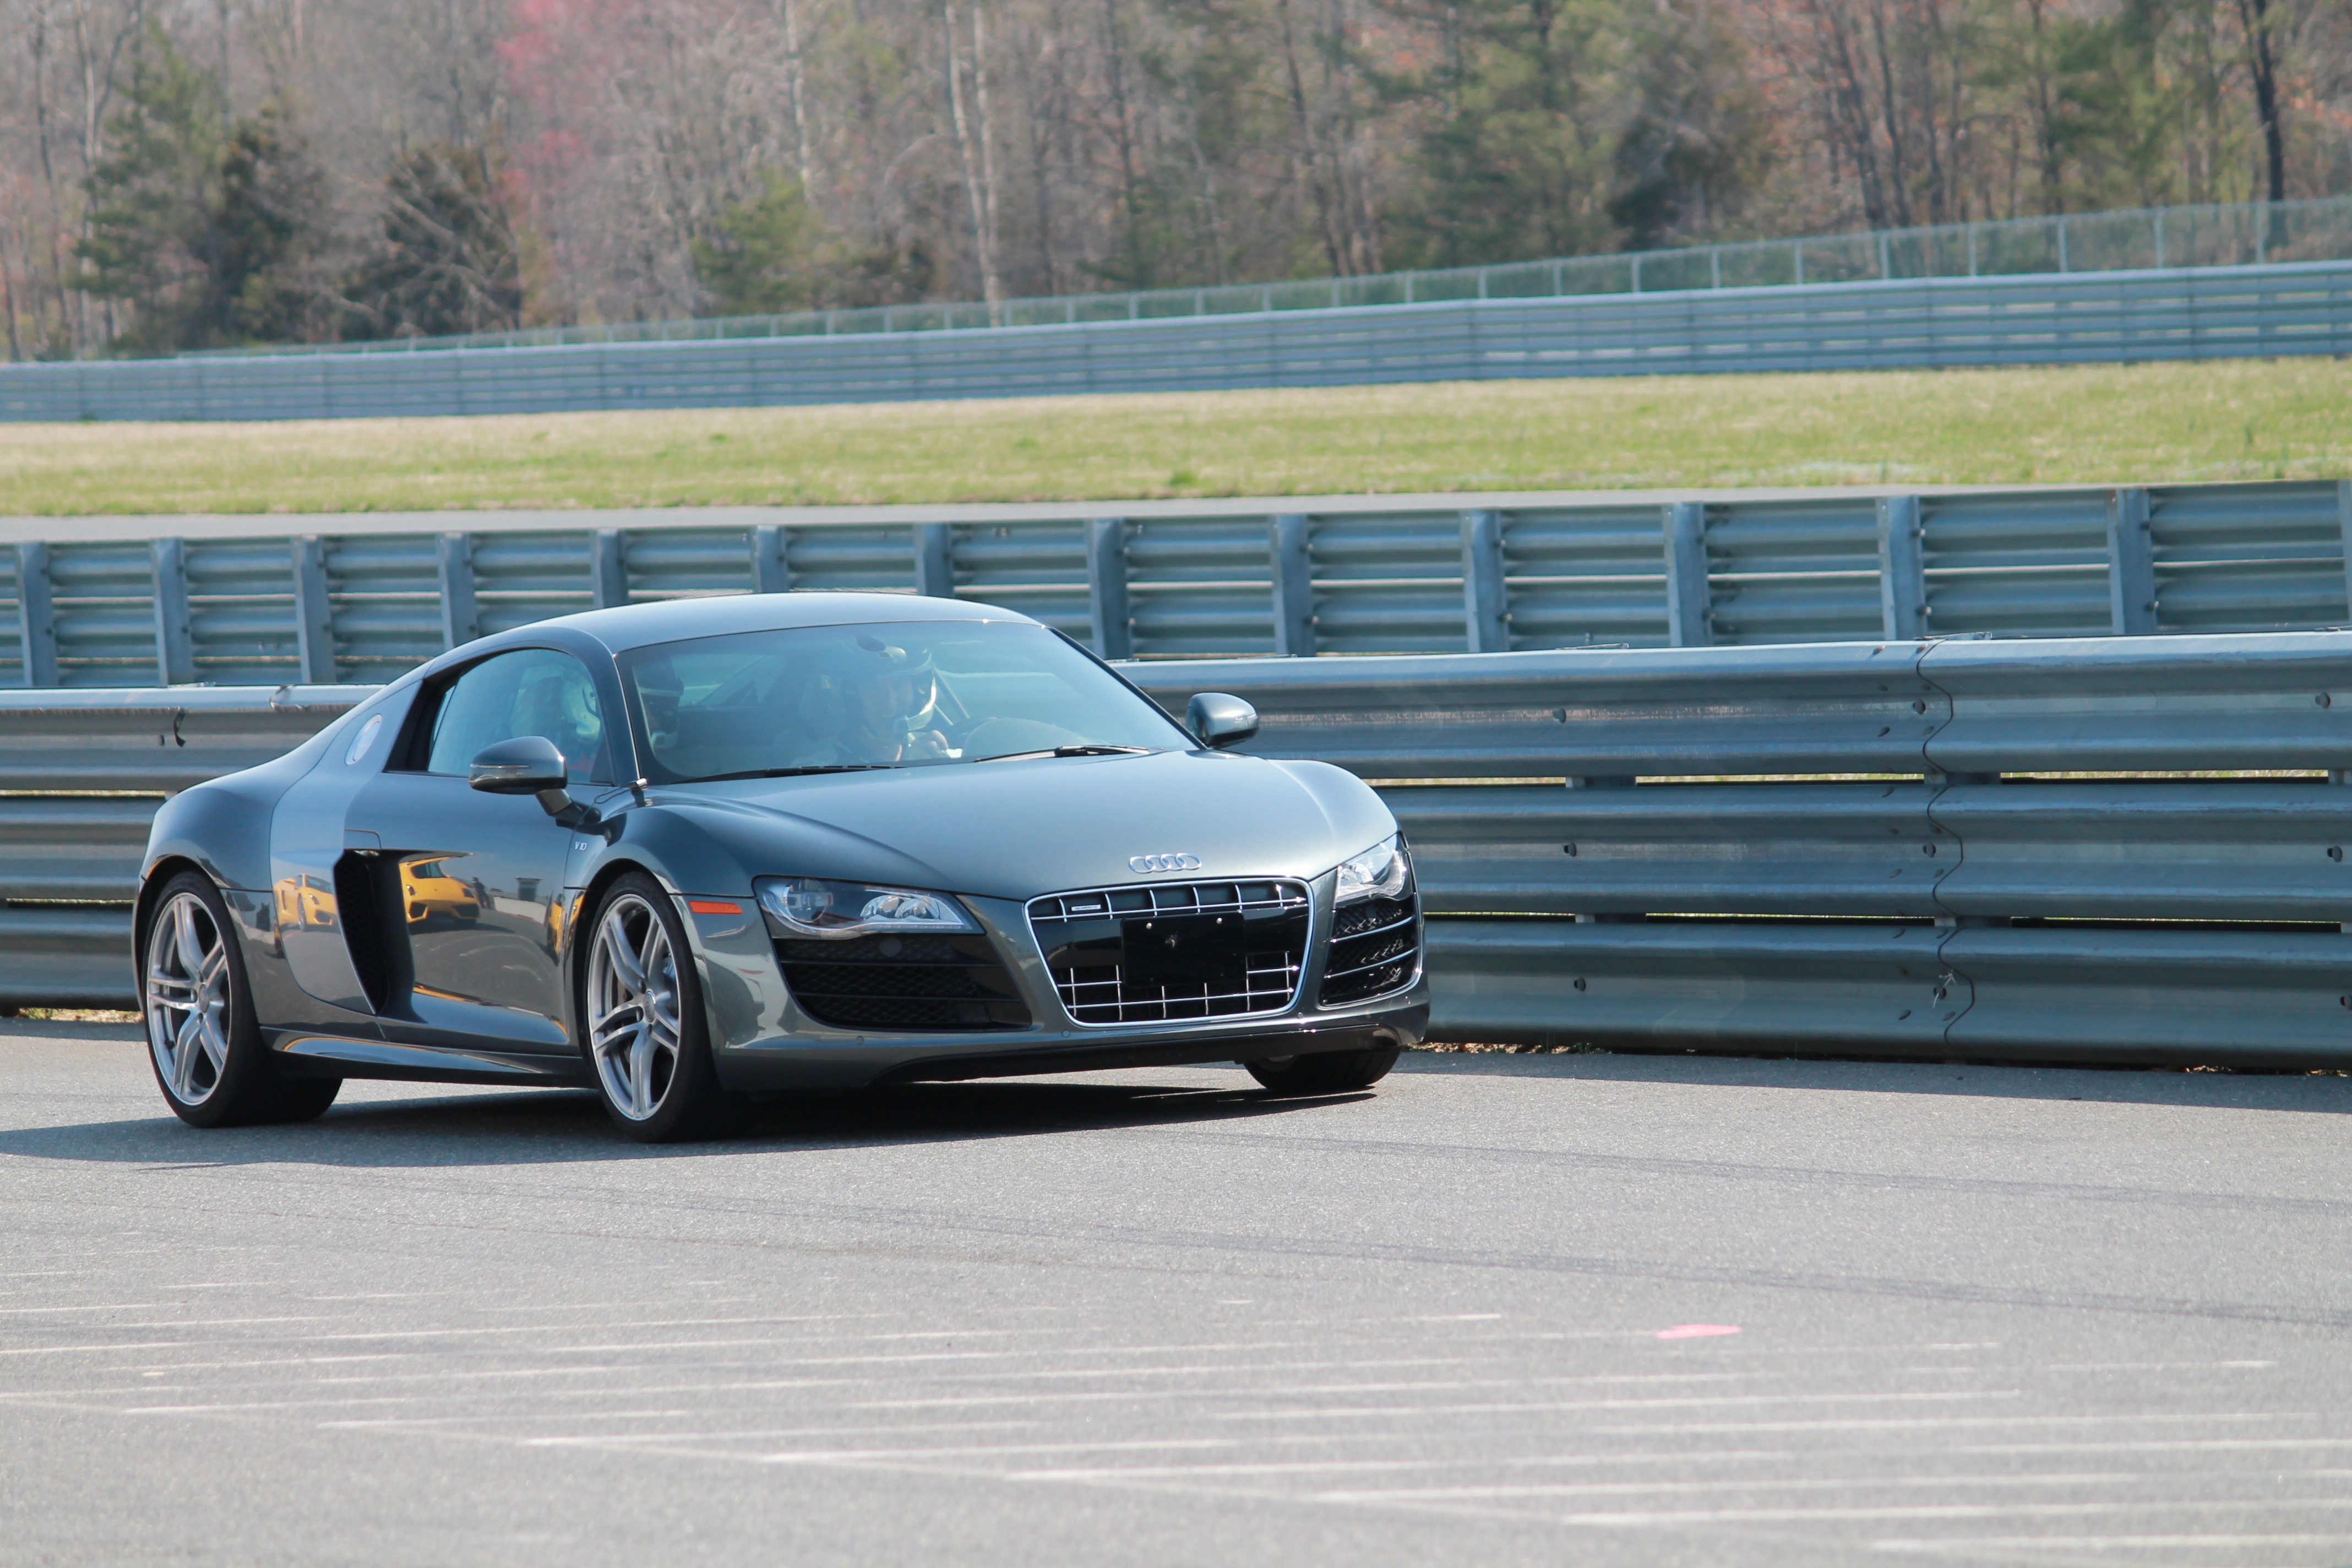
car, wheel, automobile, driving, transportation, transport, vehicle, drive, auto, automotive, sports car, supercar, motor, audi, coupe, fast, r8, land vehicle, audi r8, automobile make, automotive design, luxury vehicle, performance car